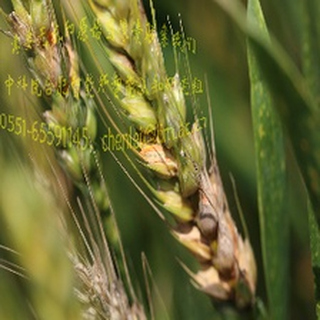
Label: wheat_fusarium_head_blight